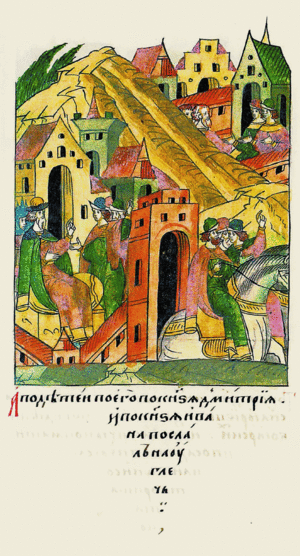
Le prince Ivan Andreievitch, en religion Ignace, né en 1477, mort en 1522, est un saint orthodoxe du XVIᵉ siècle, fêté le 19 mai sous le nom de saint Ignace de Vologda.